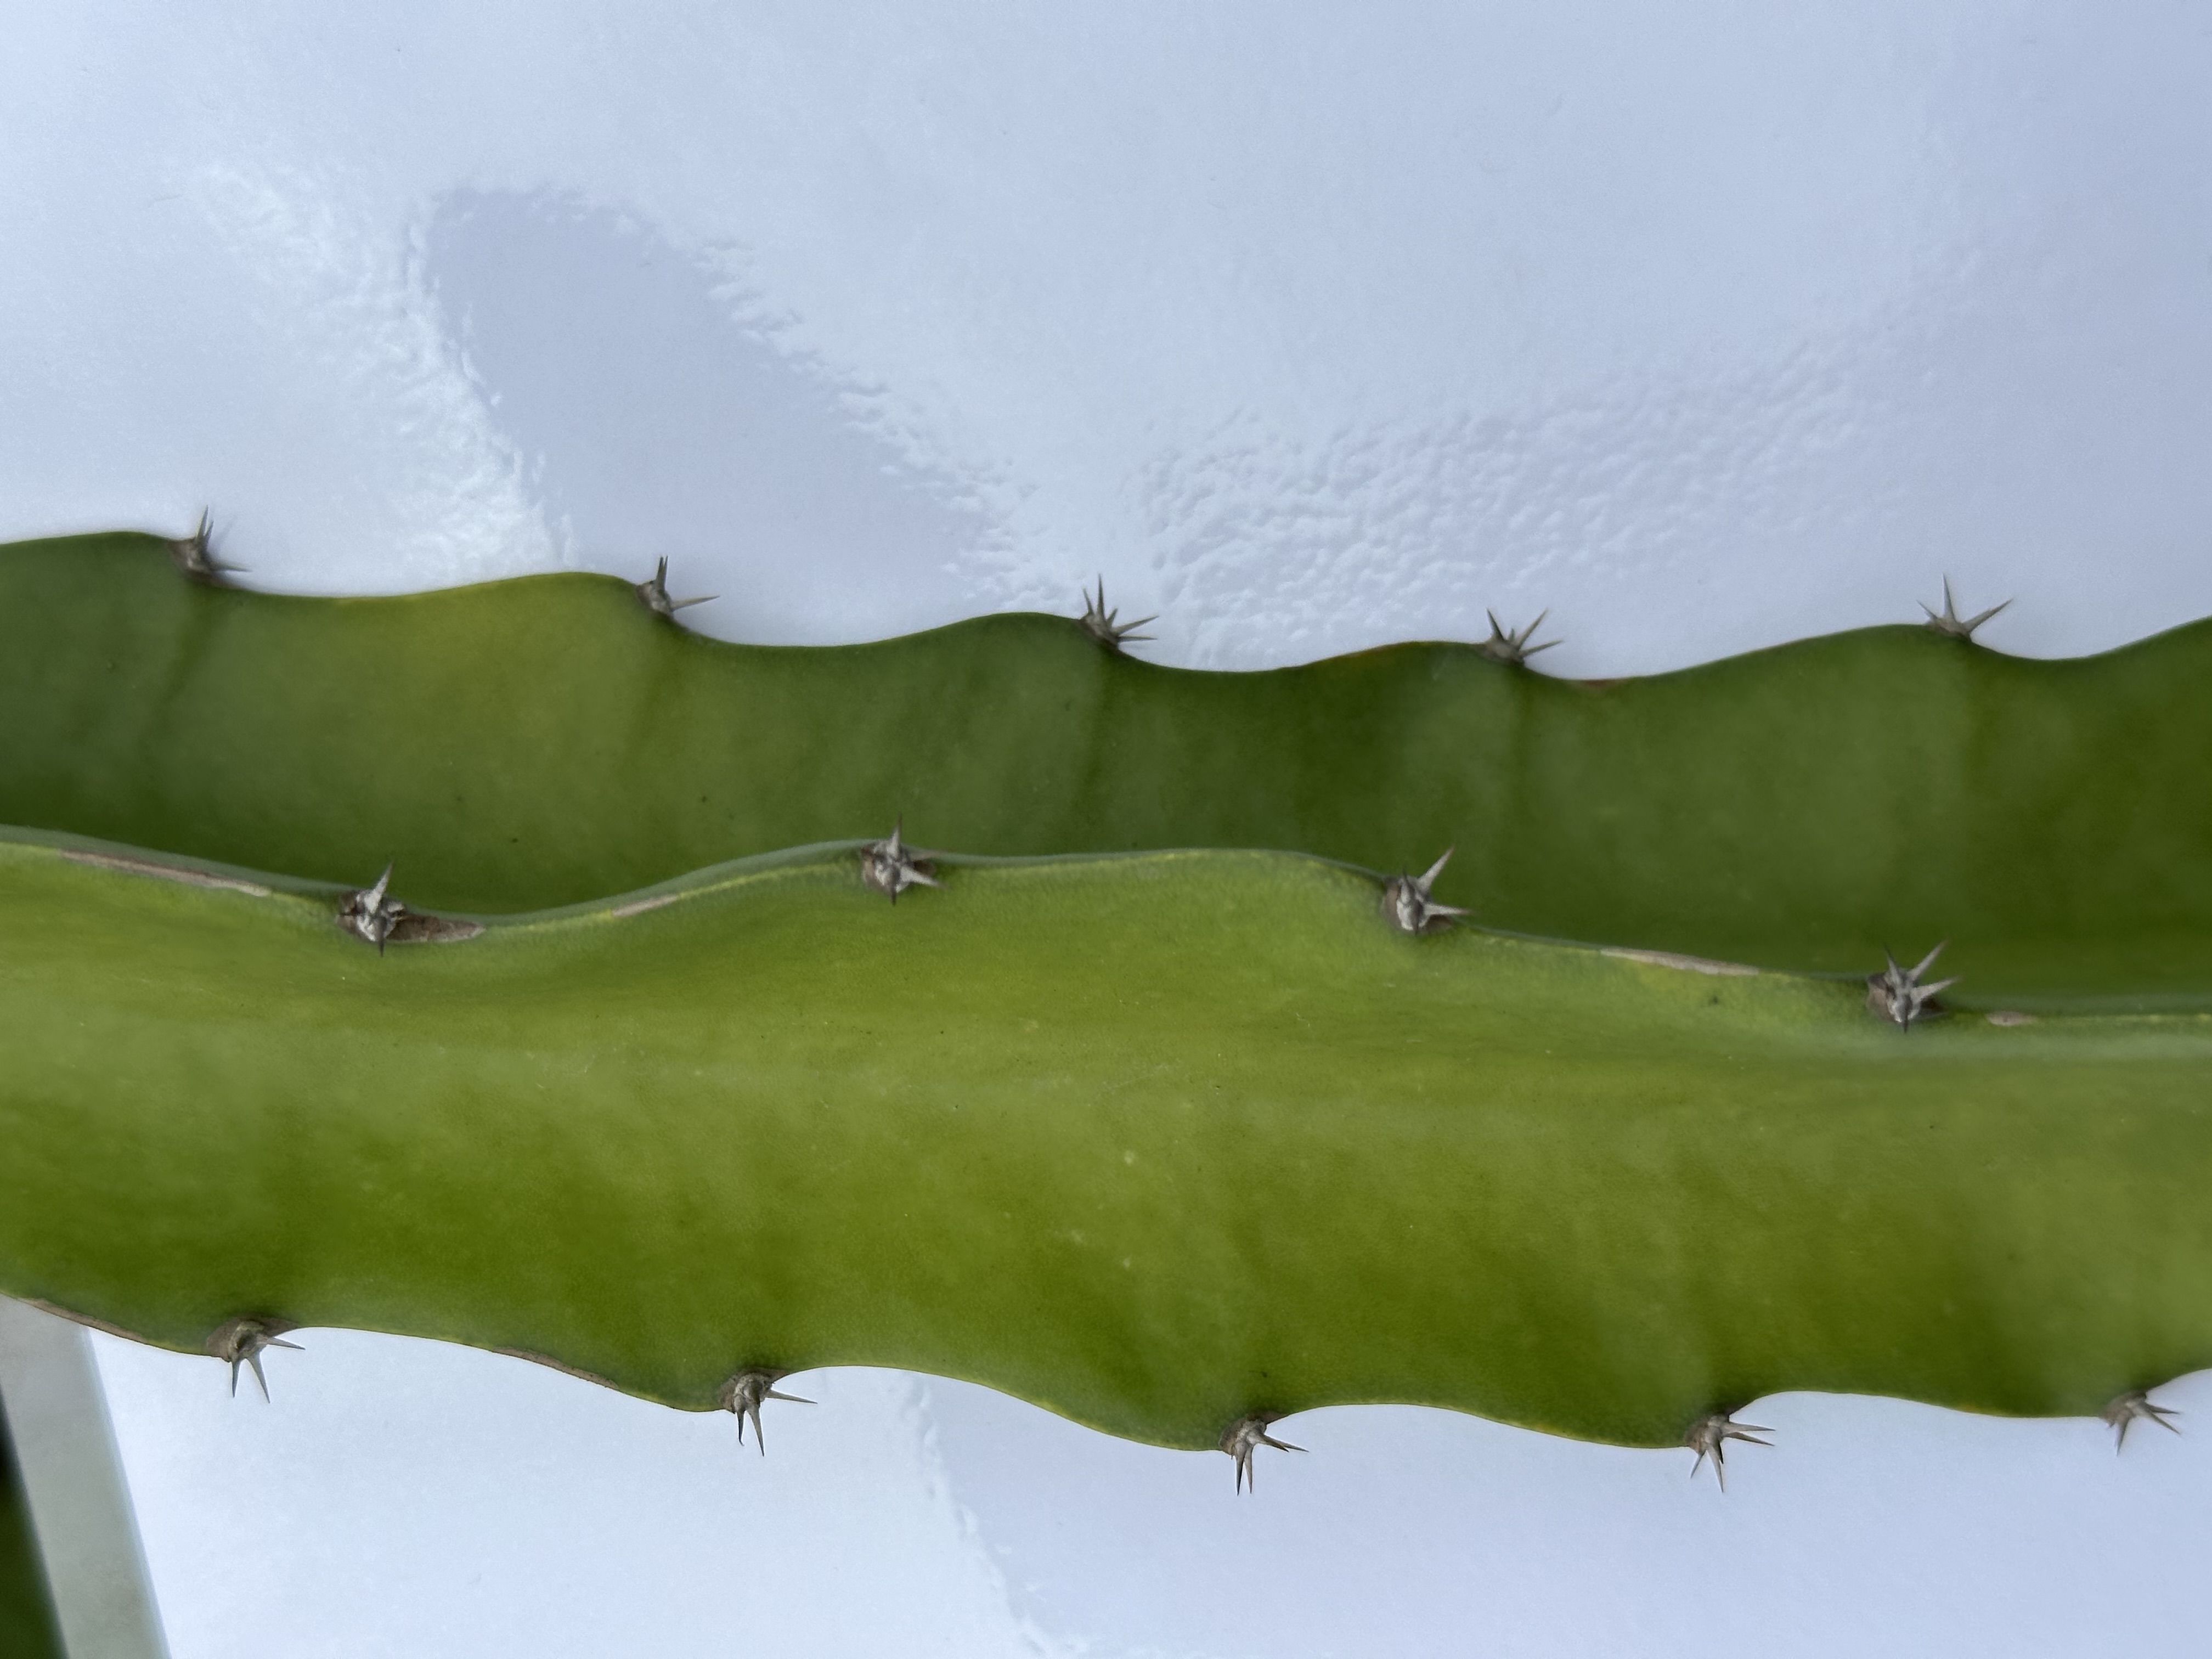
Label: Good leaf